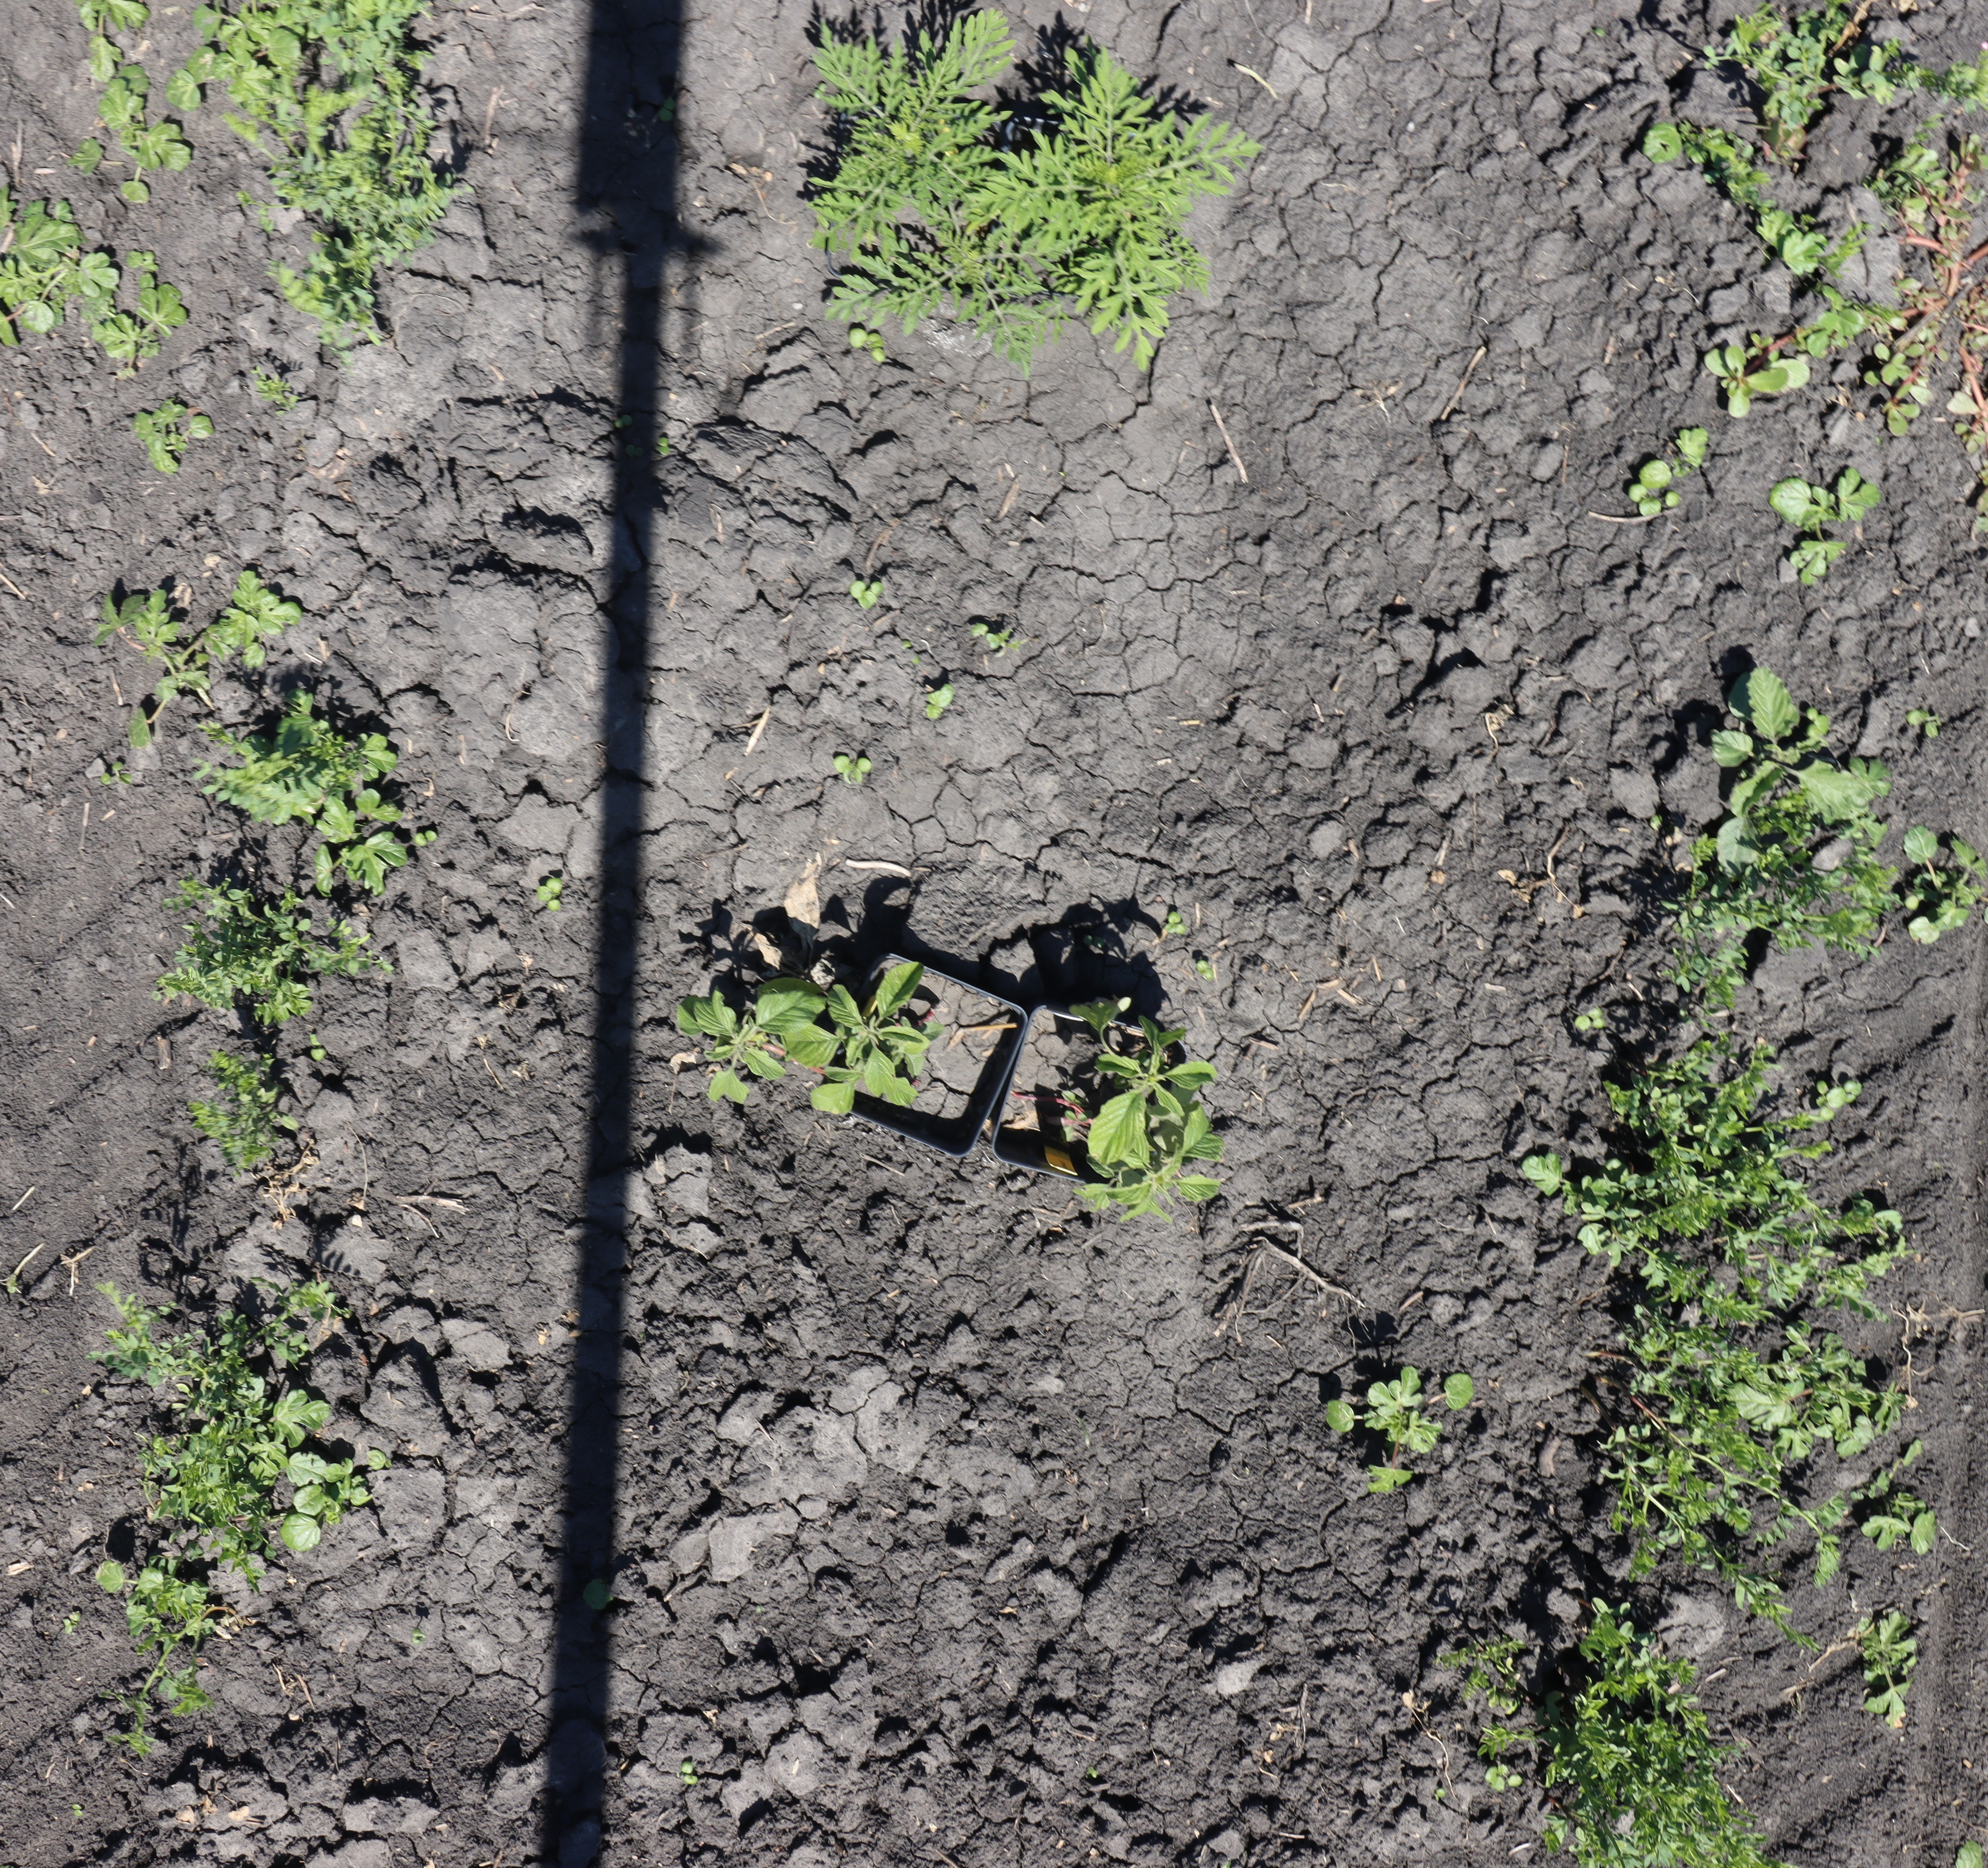
Crop: Lentil
Objects: Lentil, Lentil, Lentil, Lentil, Lentil, Lentil, Lentil, Lentil, Lentil, Lentil, Lentil, Lentil, Ragweed, Ragweed, Redroot Pigweed, Redroot Pigweed, Redroot Pigweed